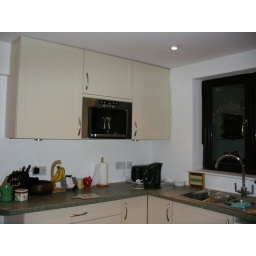
the microwave in place, paint on the walls